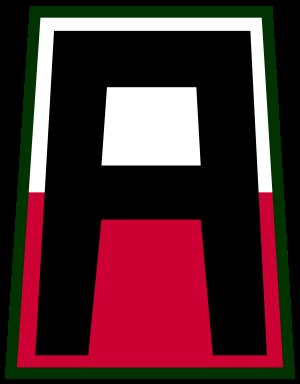
1. Amerikanske Armé
1. Amerikanske Armés insignia båret på skulderen
1. Amerikanske Armé er en armé i den amerikanske hær, med ansvar for oplæringsstøtte til afdelinger i arméreserven og Nationalgarden i alle delstater øst for Mississippi.